Carroll Cottage

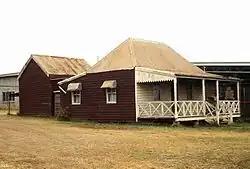
Carroll Cottage, 2000

Carroll Cottage is a heritage-listed cottage at 6 Edward Street, Kingaroy, South Burnett Region, Queensland, Australia. It was built from 1900 to 1930s. It is also known as Daniel Carroll's House. It was added to the Queensland Heritage Register on 28 July 2000.